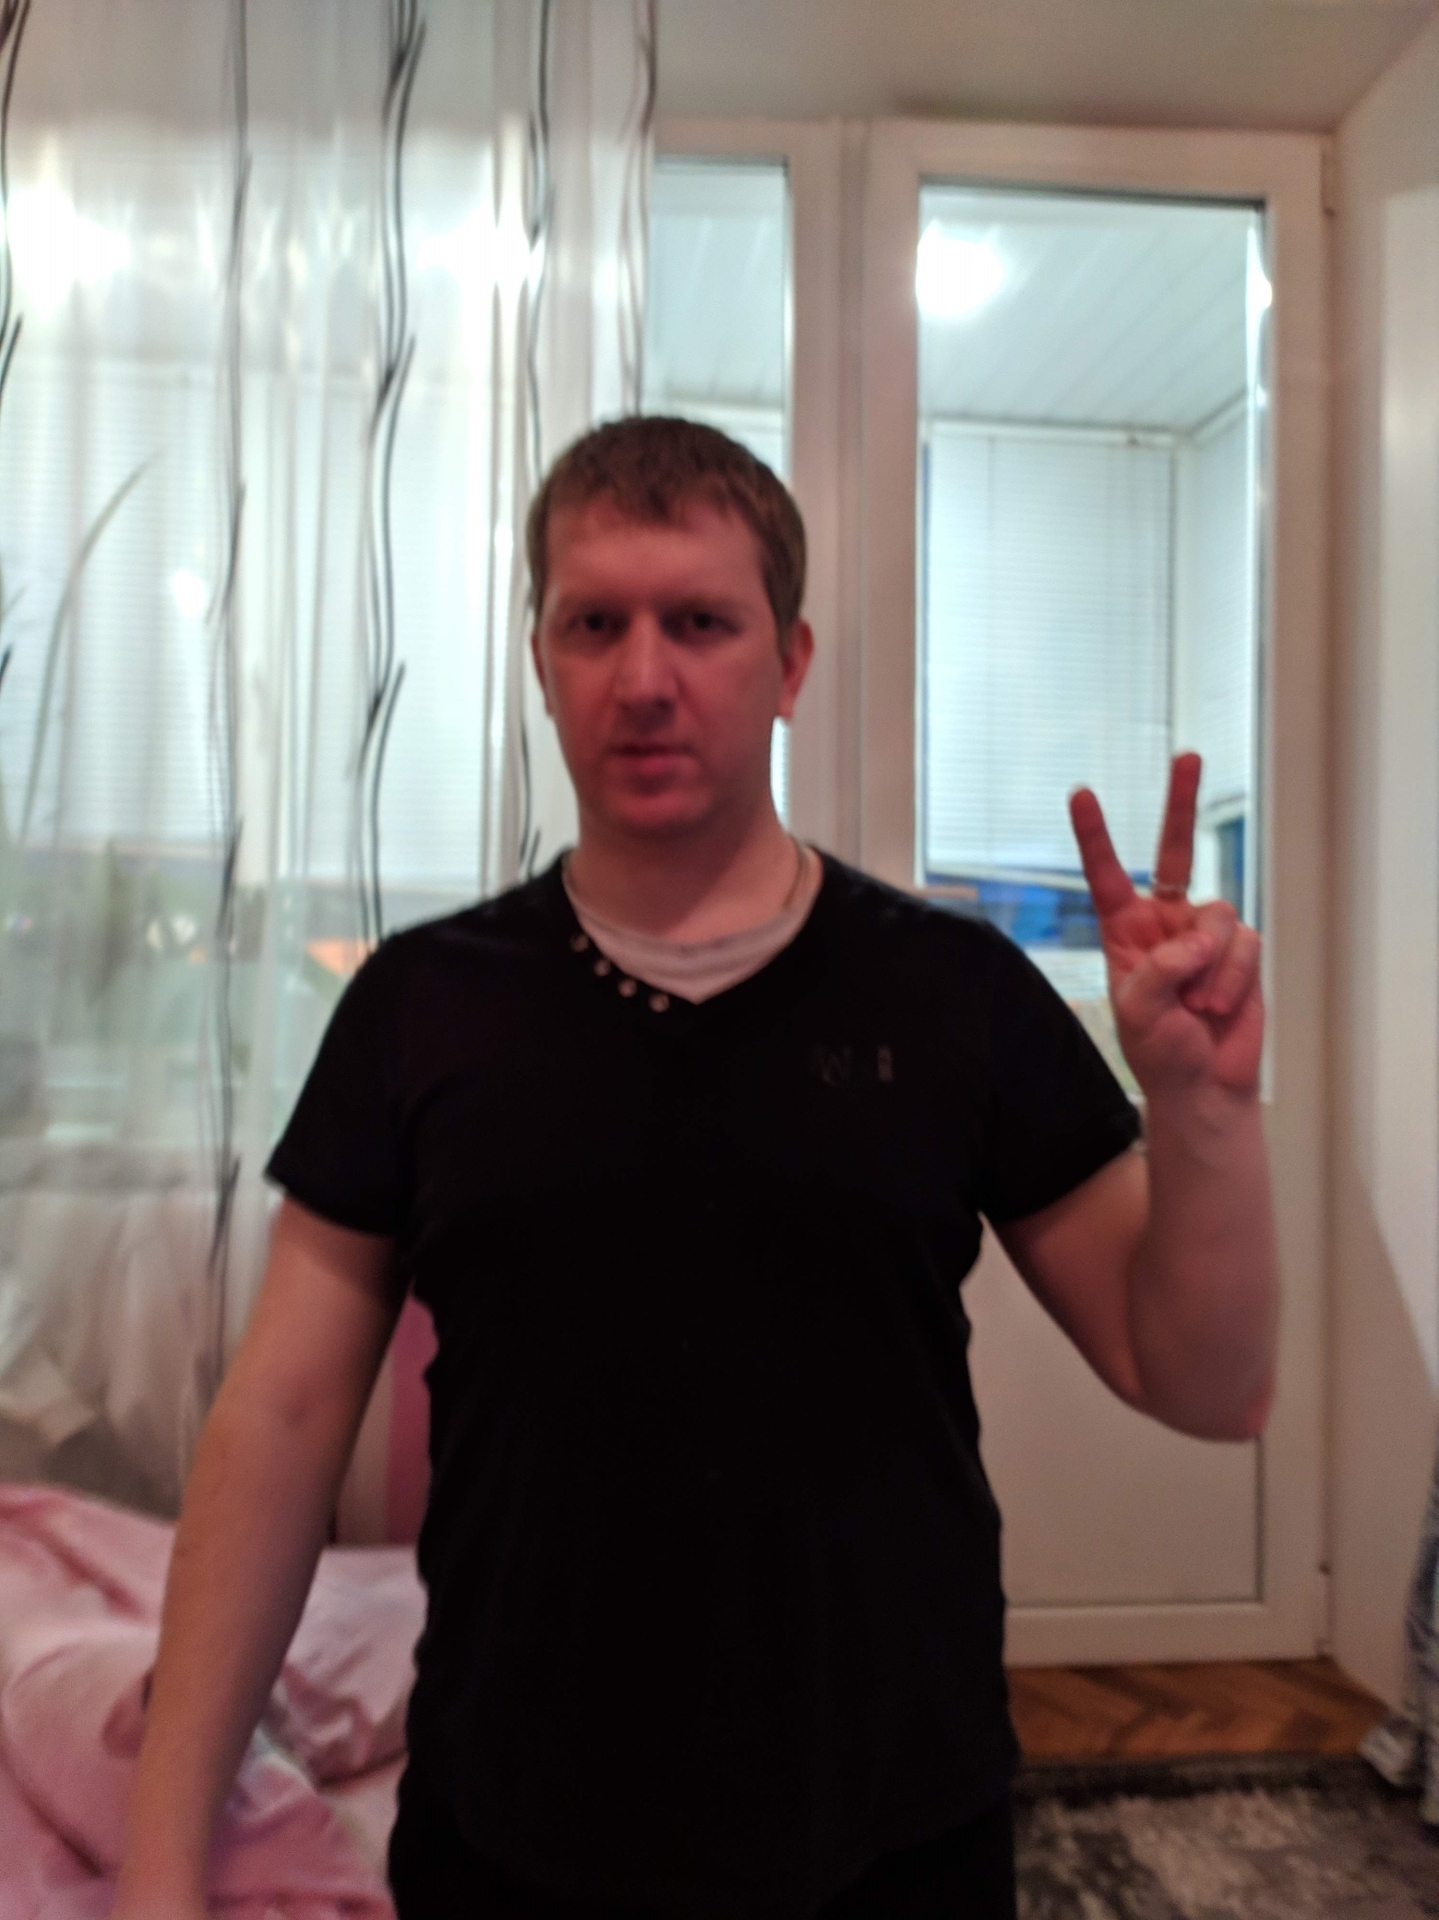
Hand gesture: peace